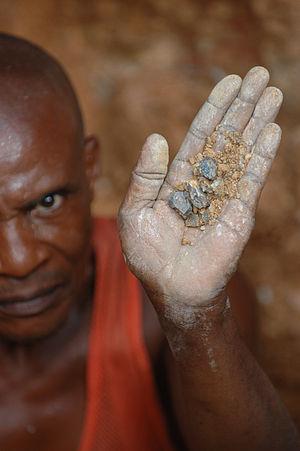
Wolframite dans la main d’un mineur de Kailo en 2007.